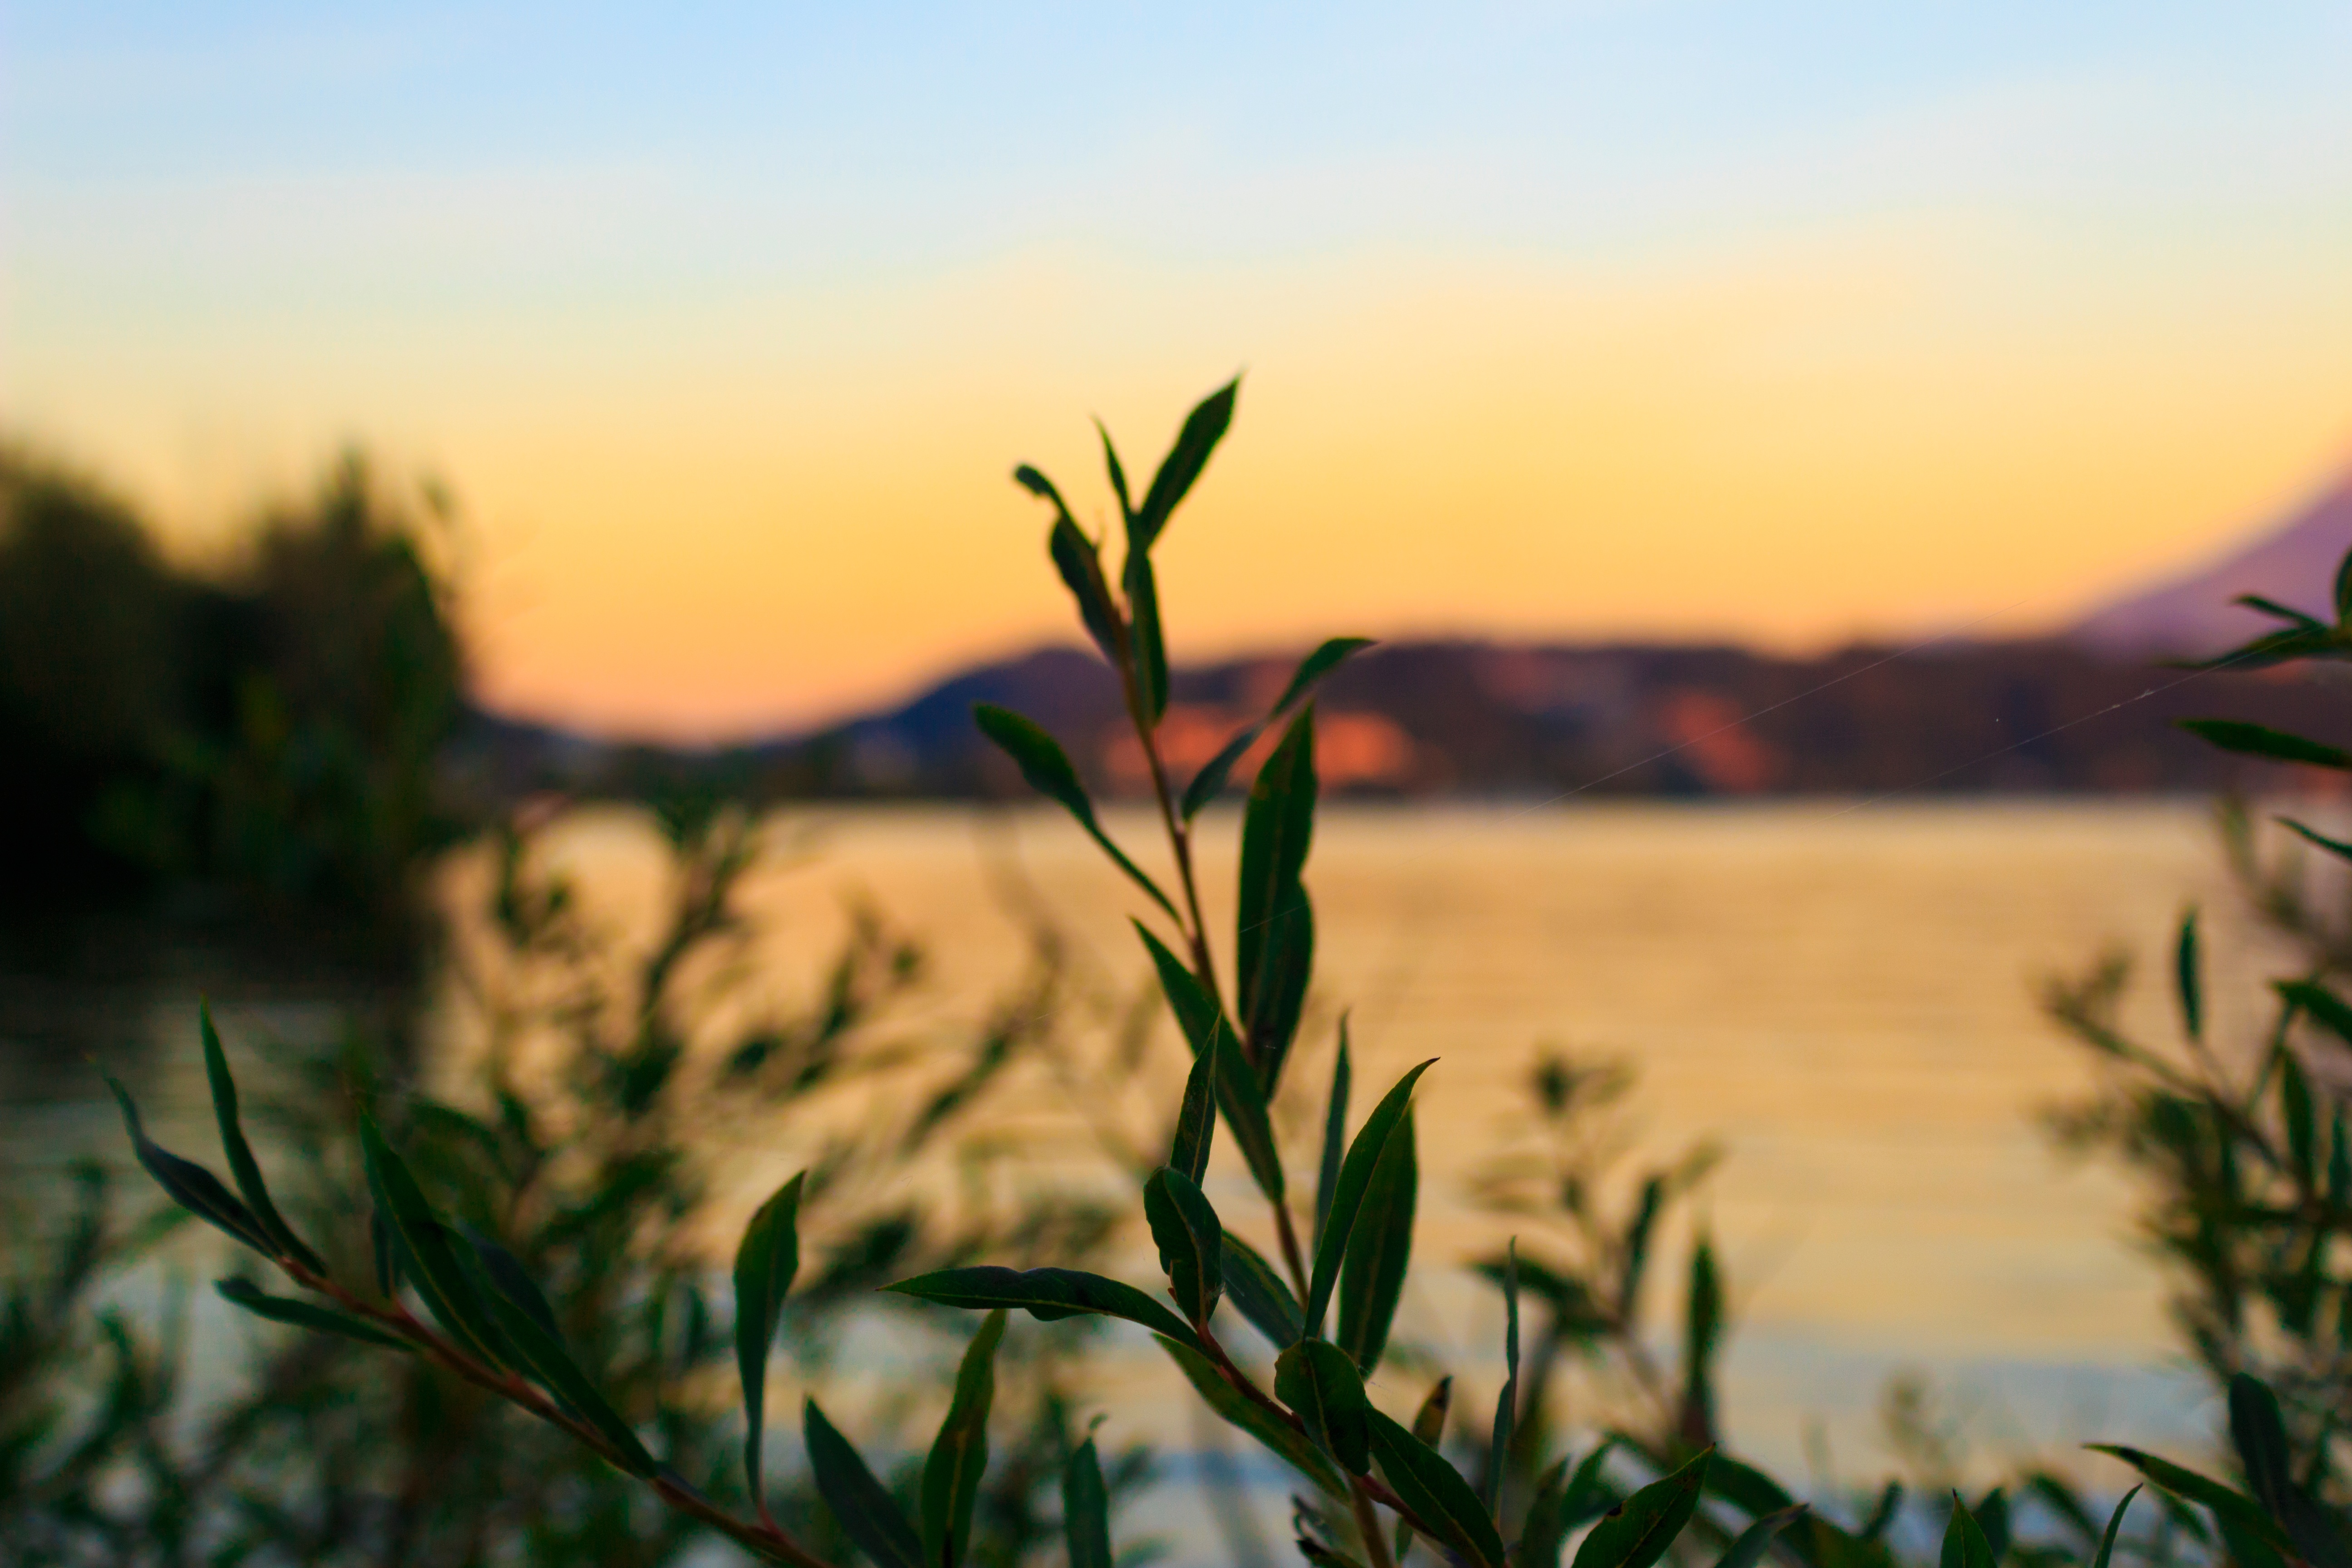
landscape, sea, nature, grass, horizon, plant, sky, sunrise, sunset, field, prairie, sunlight, morning, flower, dawn, dusk, evening, flora, savanna, grassland, rural area, natural environment, grass family